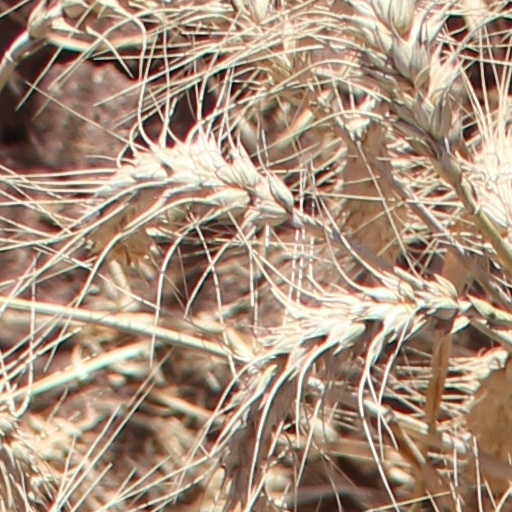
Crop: wheat